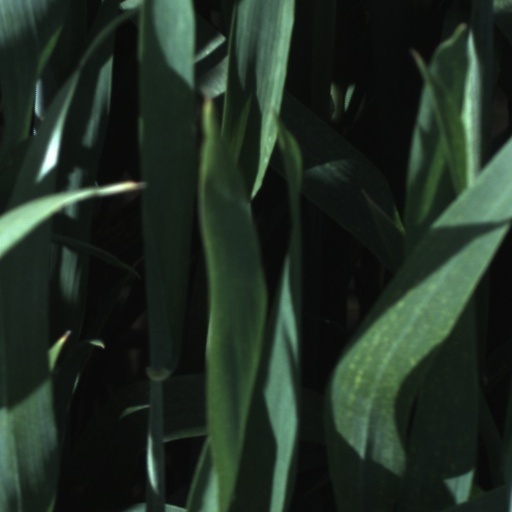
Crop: wheat